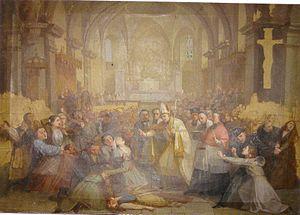
Tableau représentant la cérémonie de confirmation de 1864 à Morzine. L'évêque d'Annecy est molesté par les femmes de la commune se disant ""possédées par des diables""."
Les possédées de Morzine est le nom donné à un phénomène collectif de possession, appelé mal de Morzine, ayant eu lieu au XIXᵉ siècle sur la commune de Morzine en Haute-Savoie.